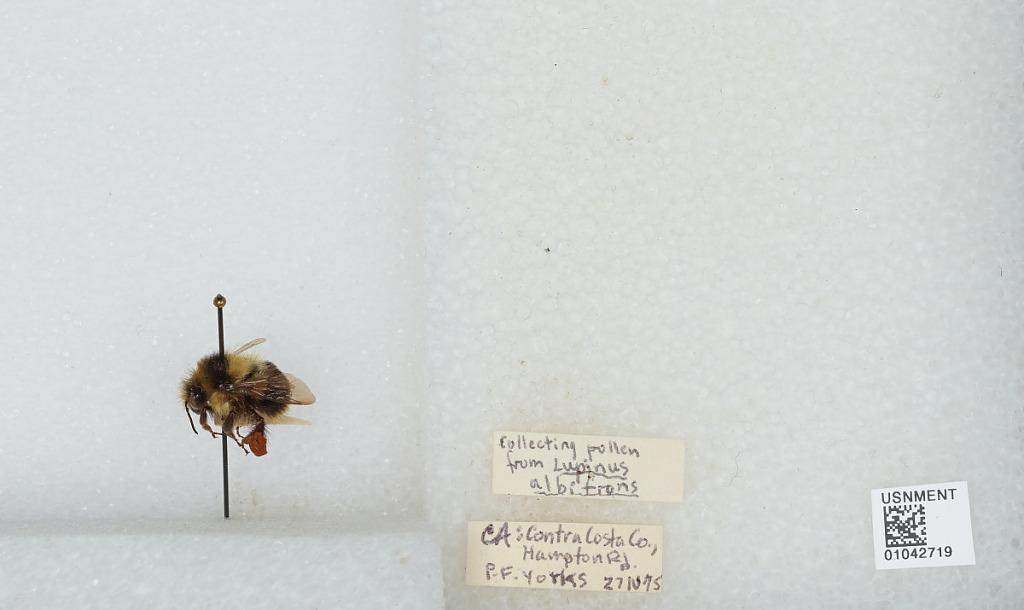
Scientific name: Bombus sp.
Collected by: P. Yorks
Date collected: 1975-10-27
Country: United States
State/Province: California
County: Contra Costa
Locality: Hampton Road
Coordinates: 37.9486, -122.205